2015 NBL Canada Finals brawl

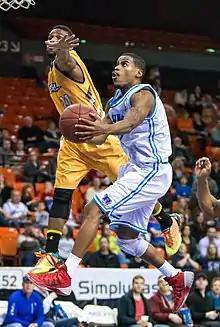
Cliff Clinkscales (right) was signed by the Halifax Hurricanes and reinstated.

By late August 2015, it became a strong possibility that a new NBL Canada team would be created in Halifax for the 2015–16 season. A new ownership group, led by former Rainmen advisor and CEO of Corporate Research Associates in Don Mills, soon confirmed that the defunct team's reincarnation would compete for the next season. Mills expected a group of 25 shareholders to help start up the organization, many of whom personally paid for the Rainmen's flights and hotels in the last season. He chose to not include Levingston in the ownership group but allowed him to assume the position as the team's general manager. Mills said, "There would not be a new team in Halifax without Andre. We decided that the only way we would go forward to raise the money was if Andre was part of the solution." Despite this, he preferred to break ties with the Rainmen franchise. It was not disclosed who paid for the $250,000 fee required for a team to register in the NBL Canada.